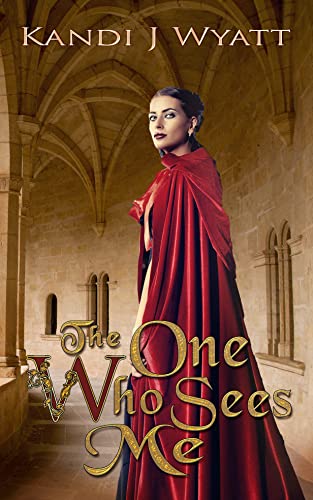
The One Who Sees Me
Category: Buy a Kindle
About the Author Kandi J Wyatt is a wife, mother of five, teacher, artist, and author. In her free time, she enjoys writing fantasy stories and Christmas programs, and drawing with graphite and colored pencils. Portraits are her specialty. Kandi also enjoys photography, thanks to her photographer husband who has let her join his journey as both his model and apprentice, and she occasionally serves as his assistant when he needs a “light stand with feet.” To learn more, visit kandijwyatt.com
Features: Servants are rarely noticed let alone loved… | Faru’s learned how to roll with the punches. Even being sold to a new master. But when she catches the eye of the steward’s son, her hopes of a wedding soar. | Ceilean finds Faru enchanting, his father thinks differently. When the master takes Faru as a second wife, all hopes of happiness crumble. | When Faru becomes pregnant with the rightful heir, jealousy erupts within her mistress. Forced to confront the unreasonable woman in order to keep her child safe, Faru must learn to trust that The Existing One sees and cares for her. If she doesn’t, she’ll lose her home, family, and child. | The One Who Sees Me | is an excellent Biblical historical fiction based on Hagar’s incredible tale. If you like thought-provoking stories, characters you can fall in love with, and fascinating journeys, you’ll love Kandi J Wyatt’s captivating novel full of hope, love and betrayal. | Pick up | The One Who Sees Me | to start your journey today.